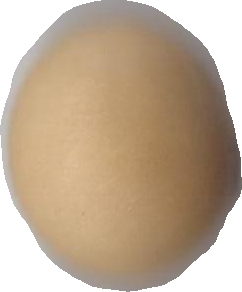
Variety: Grobogan